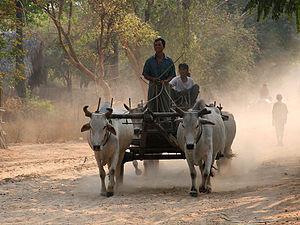
Les impacts environnementaux des transports routiers sont les effets, directs et indirects, des véhicules durant tout leur cycle de vie, ainsi que ceux du réseau routier. Ces effets sont locaux et globaux, ce qui nécessite, comme l'a souhaité l'Union européenne, une approche harmonisée et une coopération inter-États. Certains pays sont, de plus, affectés par les flux routiers internationaux qui les traversent. Cette pollution a des effets différés, à moyen et long termes.